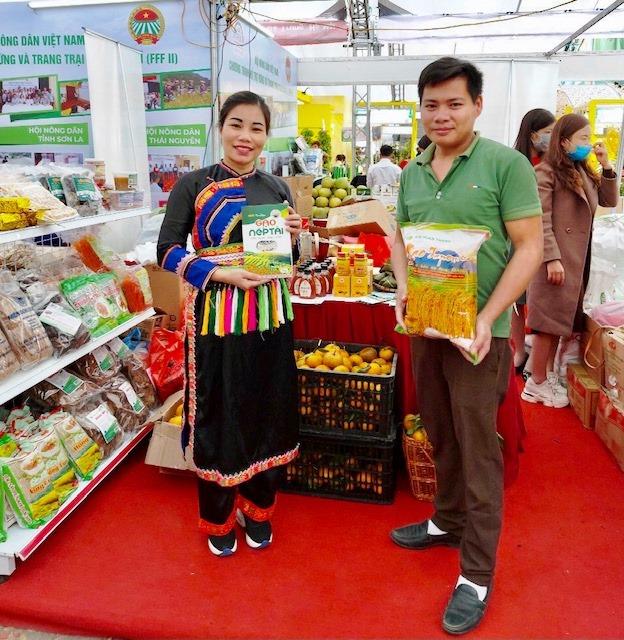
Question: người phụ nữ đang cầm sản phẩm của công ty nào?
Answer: công ty gạo nếp tài